Tumor mutational burden

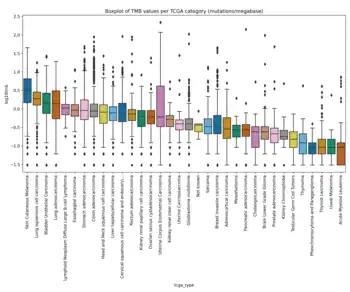
TMB Variation within and between Different Cancer Types found in TCGA (a colorblind palette was used to make this figure and the TCGA mutation file, mc3.v0.2.8.PUBLIC.maf.gz, was obtained in July 2020 from: https://gdc.cancer.gov/about-data/publications/mc3-2017)

There are disparities between how TMB is calculated in clinical and research settings. Broadly, whole genome sequencing, whole exome sequencing, and panel based approaches can be used to help to calculate TMB. Studies of TMB from research perspectives typically incorporate whole exome sequencing, and occasionally whole genome sequencing within their workflows while clinical applications use panel sequencing to estimate TMB primarily for their comparatively quicker speed and low cost. Within panel based approaches, different strategies to calculate TMB have been adopted. For instance, consider MSK-IMPACT developed by the Memorial Sloan Kettering Cancer Center and F1CDx developed by Foundation Medicine. F1CDx utilizes tumor-only sequencing strategy while MSK-IMPACT requires sequencing of both the tumor and its matched normal sample. Additionally, F1CDx counts synonymous mutations while excluding hotspot driver mutations. MSK-IMPACT calculates TMB with similar filtering criteria to those used in whole exome sequencing, considering both synonymous mutations and hotspot driver mutations. Ensembles of targeted panels and whole exome sequencing panels have been recommended for optimal results. As an approach that is potentially more expedient and cost effective than sequencing, TMB can be calculated directly from H&E stained pathology images using deep learning.